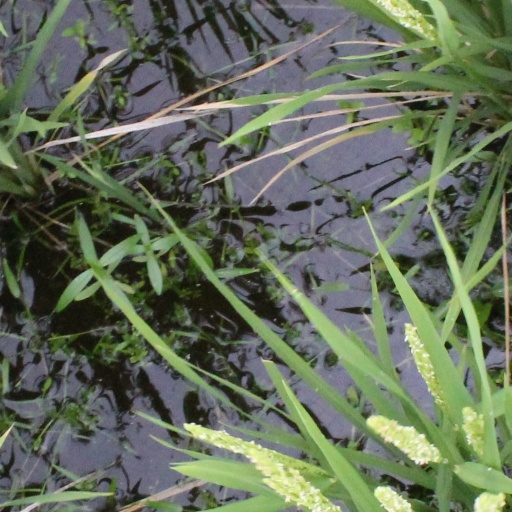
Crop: rice